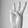
ASL letter: W